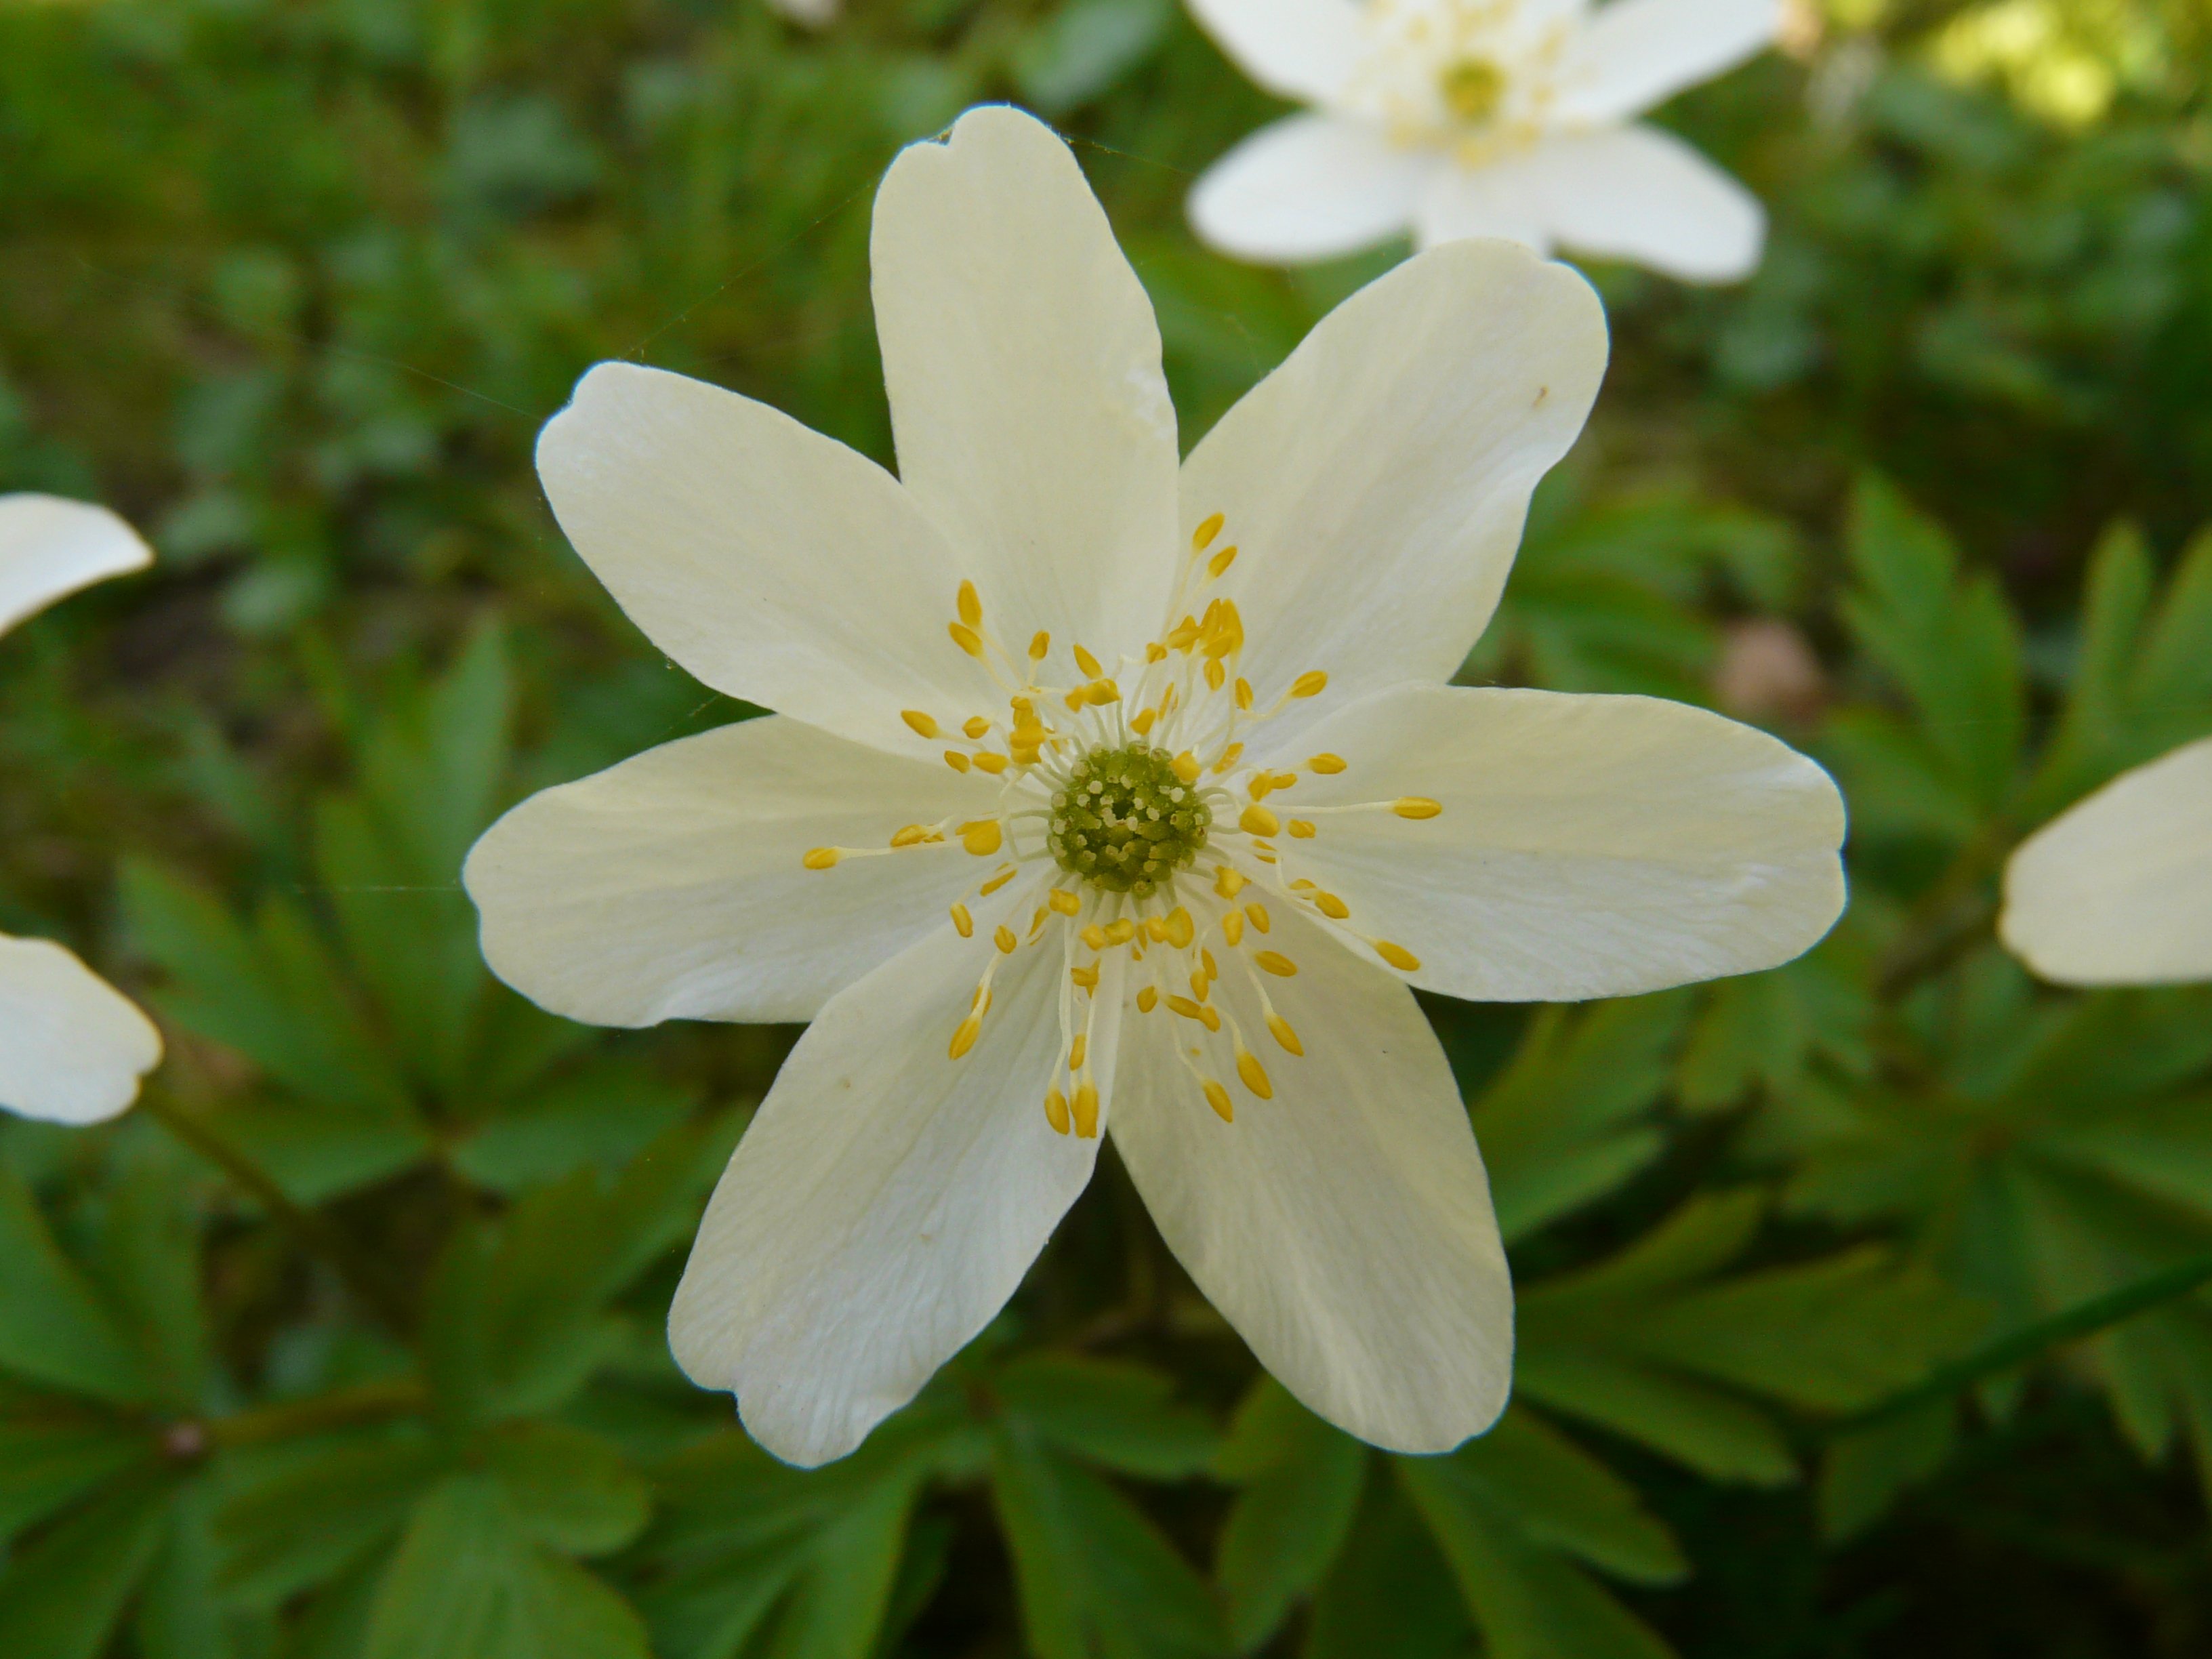
blossom, plant, white, flower, petal, bloom, botany, garden, flora, wildflower, anemone, macro photography, wood anemone, flowering plant, hahnenfu gew chs, land plant, colorado blue columbine